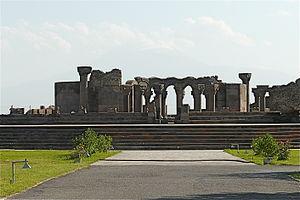
L'Armavir est un marz de l'Arménie situé au centre-ouest du pays, dont la capitale est Armavir, ancienne Hoktemberyan et Sardarapat. Il est bordé au sud et à l'ouest par la Turquie, au nord par le marz d'Aragatsotn, au nord-est par Erevan, et à l'est par le marz d'Ararat à l'est.